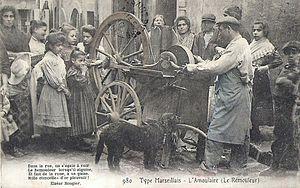
Marseille l'amoulaire remouleur
Le rémouleur est la personne qui pratique, à titre professionnel, l'affûtage des ustensiles coupants et tranchants du ménage, des jardiniers, voire agriculteurs, ou encore des commerçants tels que les bouchers, sur une petite meule ambulante.